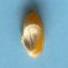
Maize quality: Good